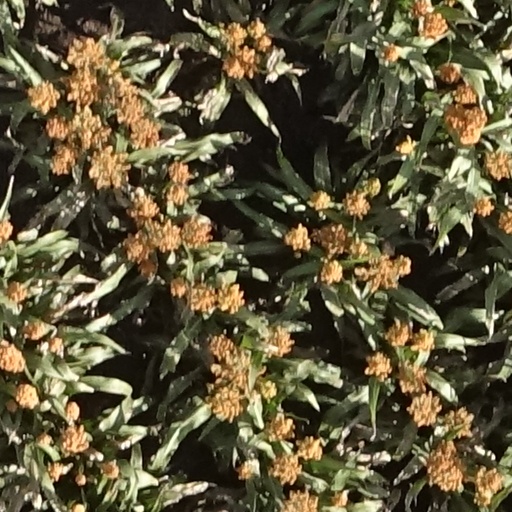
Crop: sorghum